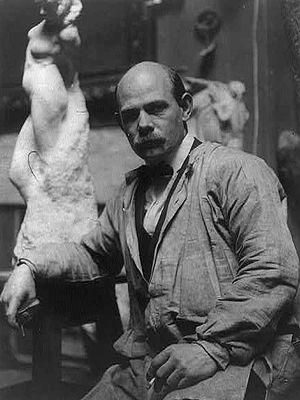
John Gutzon de la Mothe Borglum est un artiste et sculpteur américain qui devint mondialement célèbre pour son œuvre du mont Rushmore qui représente quatre grands présidents américains. Ces quatre visages de 18 mètres de haut se situent dans l'État du Dakota du Sud dans les collines Black Hills.